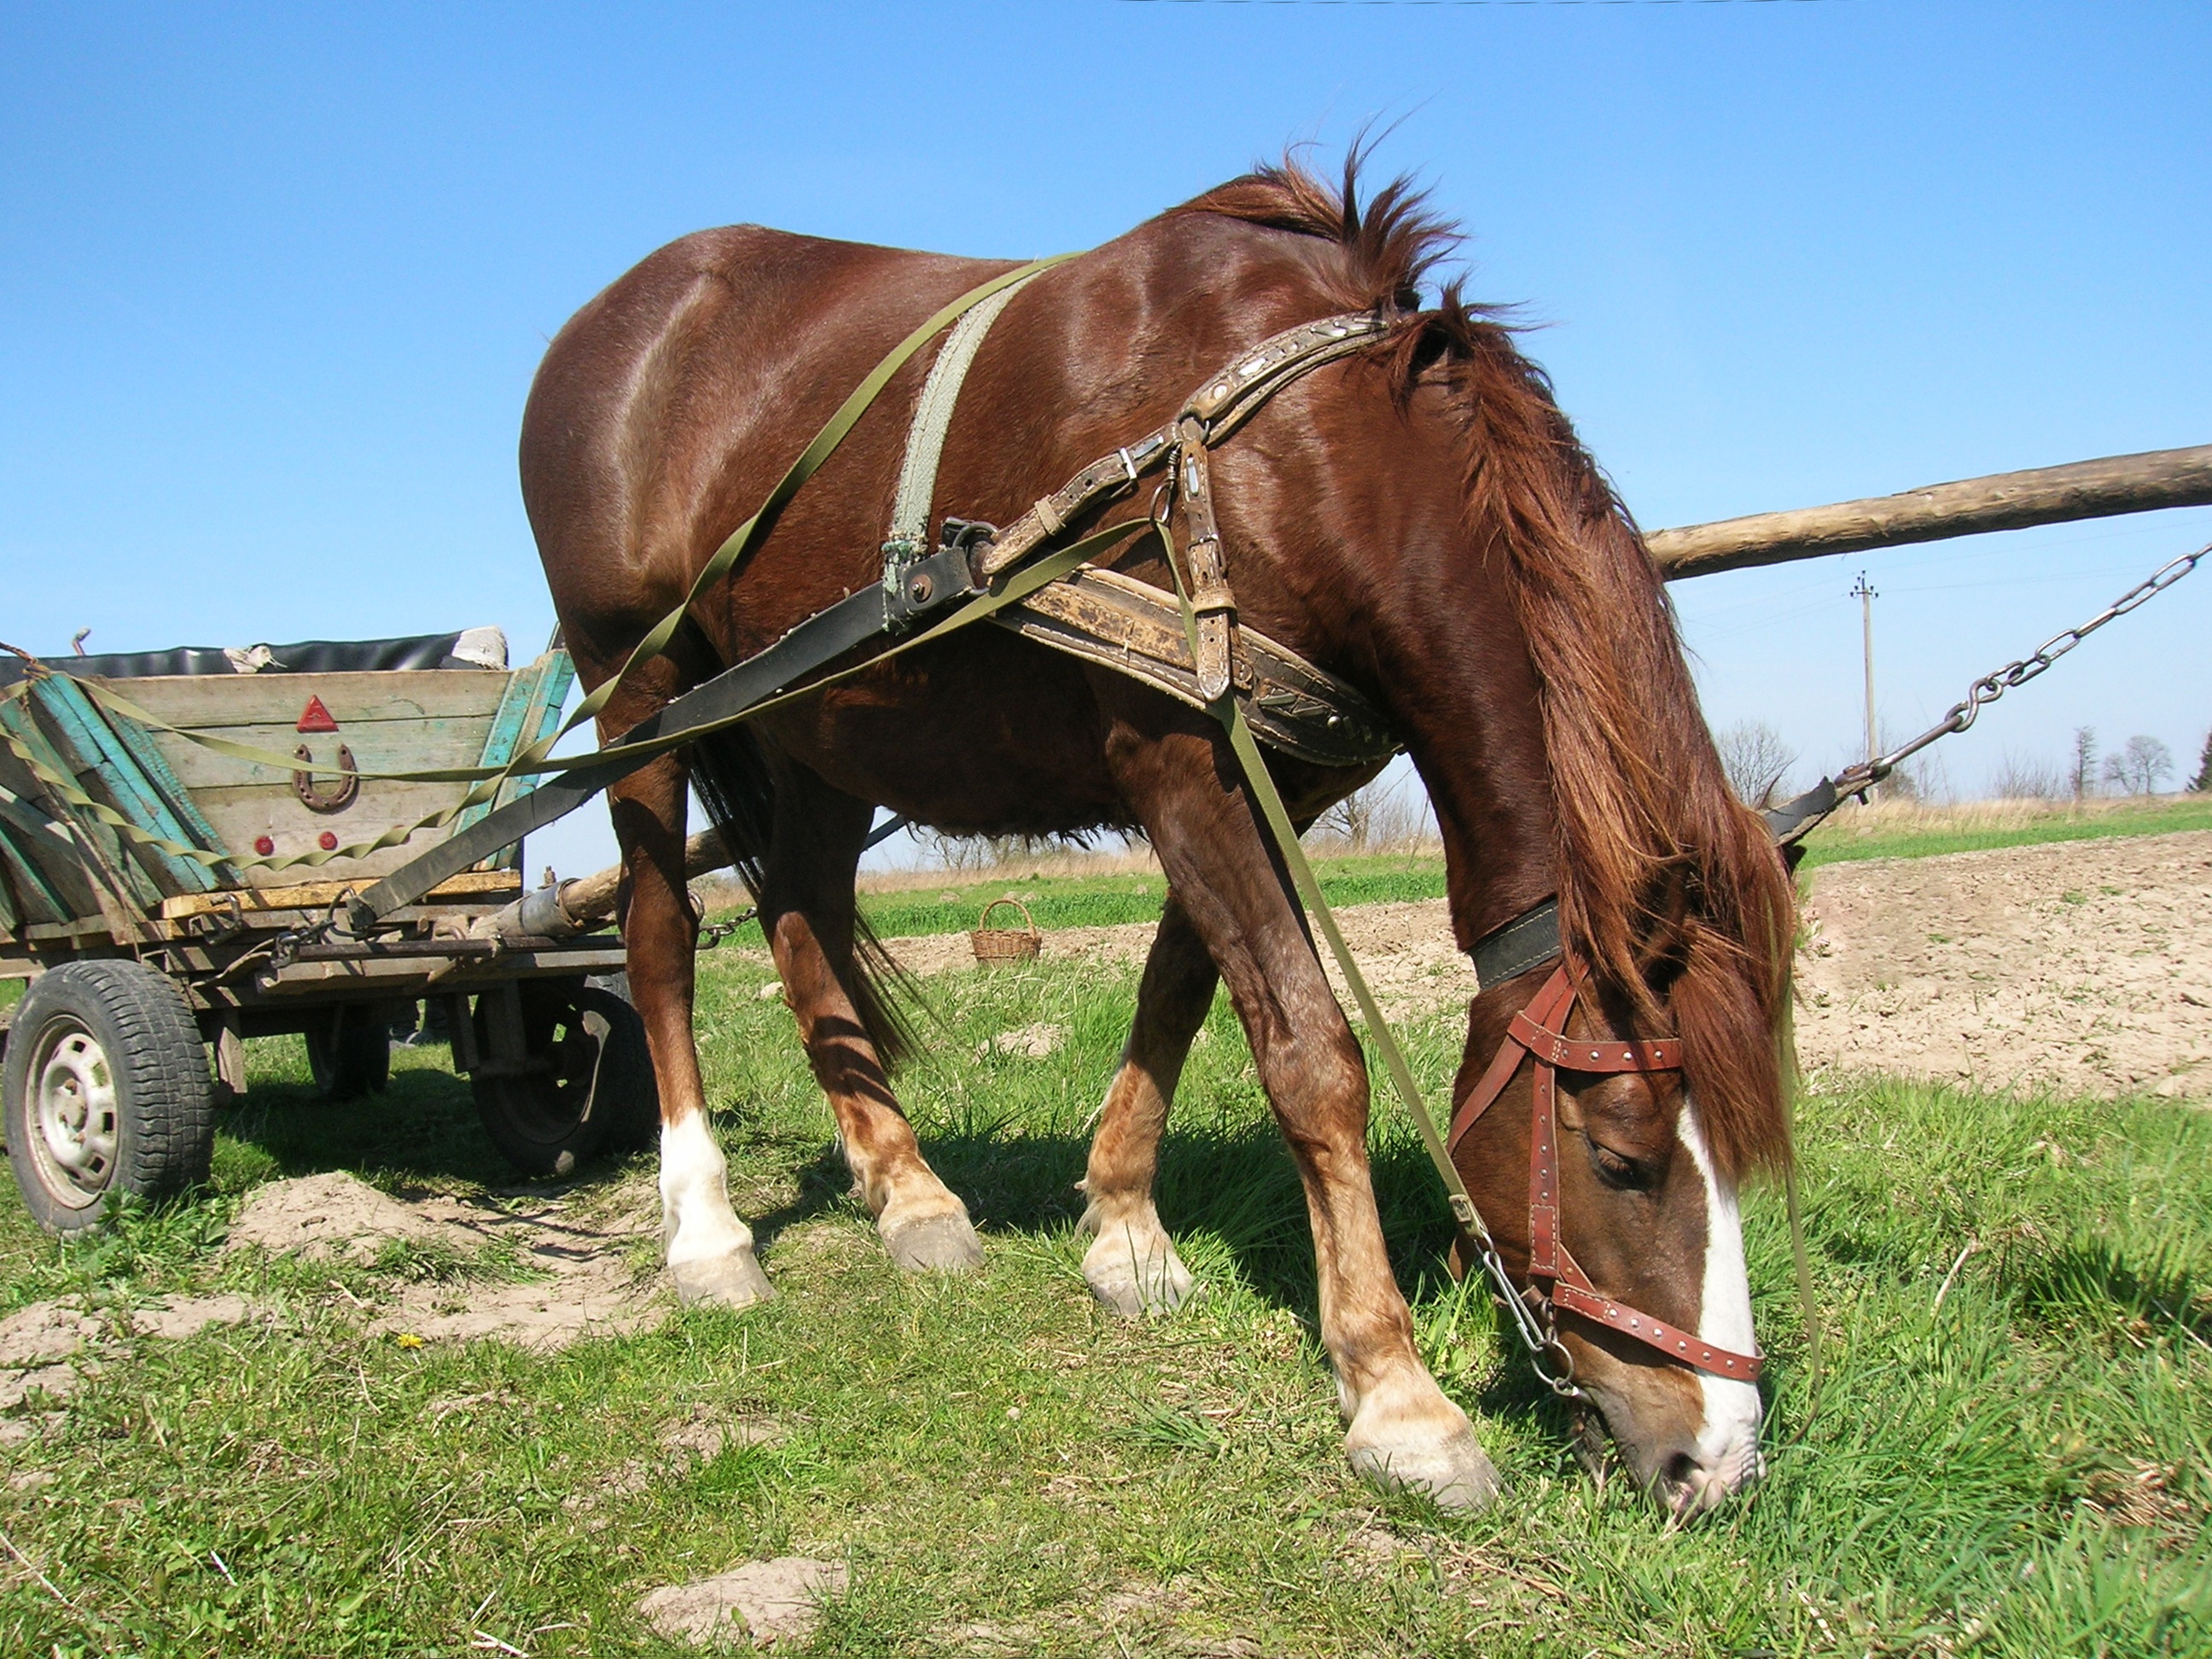
work, field, farm, meadow, wagon, village, vehicle, pasture, grazing, ranch, horse, rein, mammal, stallion, mane, mare, plowing, economy, treatment, rural area, vegetable garden, plow, pack animal, agricultural work, horse like mammal, mustang horse, horse harness, heavily, selskoe